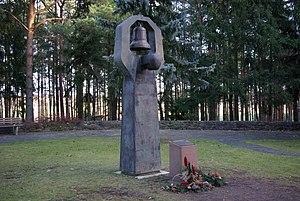
Le cimetière boisé d'Halbe est un cimetière militaire en Allemagne, land de Brandebourg, commune de Halbe où sont inhumés des soldats tombés à la bataille d'Halbe, des volontaires soviétiques ayant servi dans l’armée Vlassov, des travailleurs forcés russes, des soldats déserteurs allemands exécutés à Berlin-Tegel, les prisonniers du camp d'internement de Ketschendorf civils ou militaires exhumés et réinhumés à Halbe, et des victimes civiles collatérales de la guerre. Il est l’un des plus grands cimetières militaires d’Allemagne moins par regroupement de plusieurs cimetières que par réinhumation de personnes enterrés dans des fosses communes, des charniers ou des tombes collectives anonymes. Cela fait du cimetière boisé d'Halbe un lieu de mémoire particulier qui fait fi des origines, des confessions religieuses, des convictions politiques, des faits reprochés ou de la cause de la mort. Le caractère œcuménique y est très prononcé même si une croix y fut érigée a posteriori sans qu’il y ait pour autant une chapelle funéraire associée à un culte particulier.